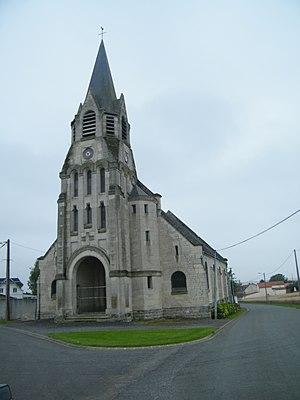
Eglise.
Maurepas est une commune française située dans le département de la Somme, en région Hauts-de-France.